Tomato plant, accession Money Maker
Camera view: bottom (45 deg); turntable rotation: 270 degrees
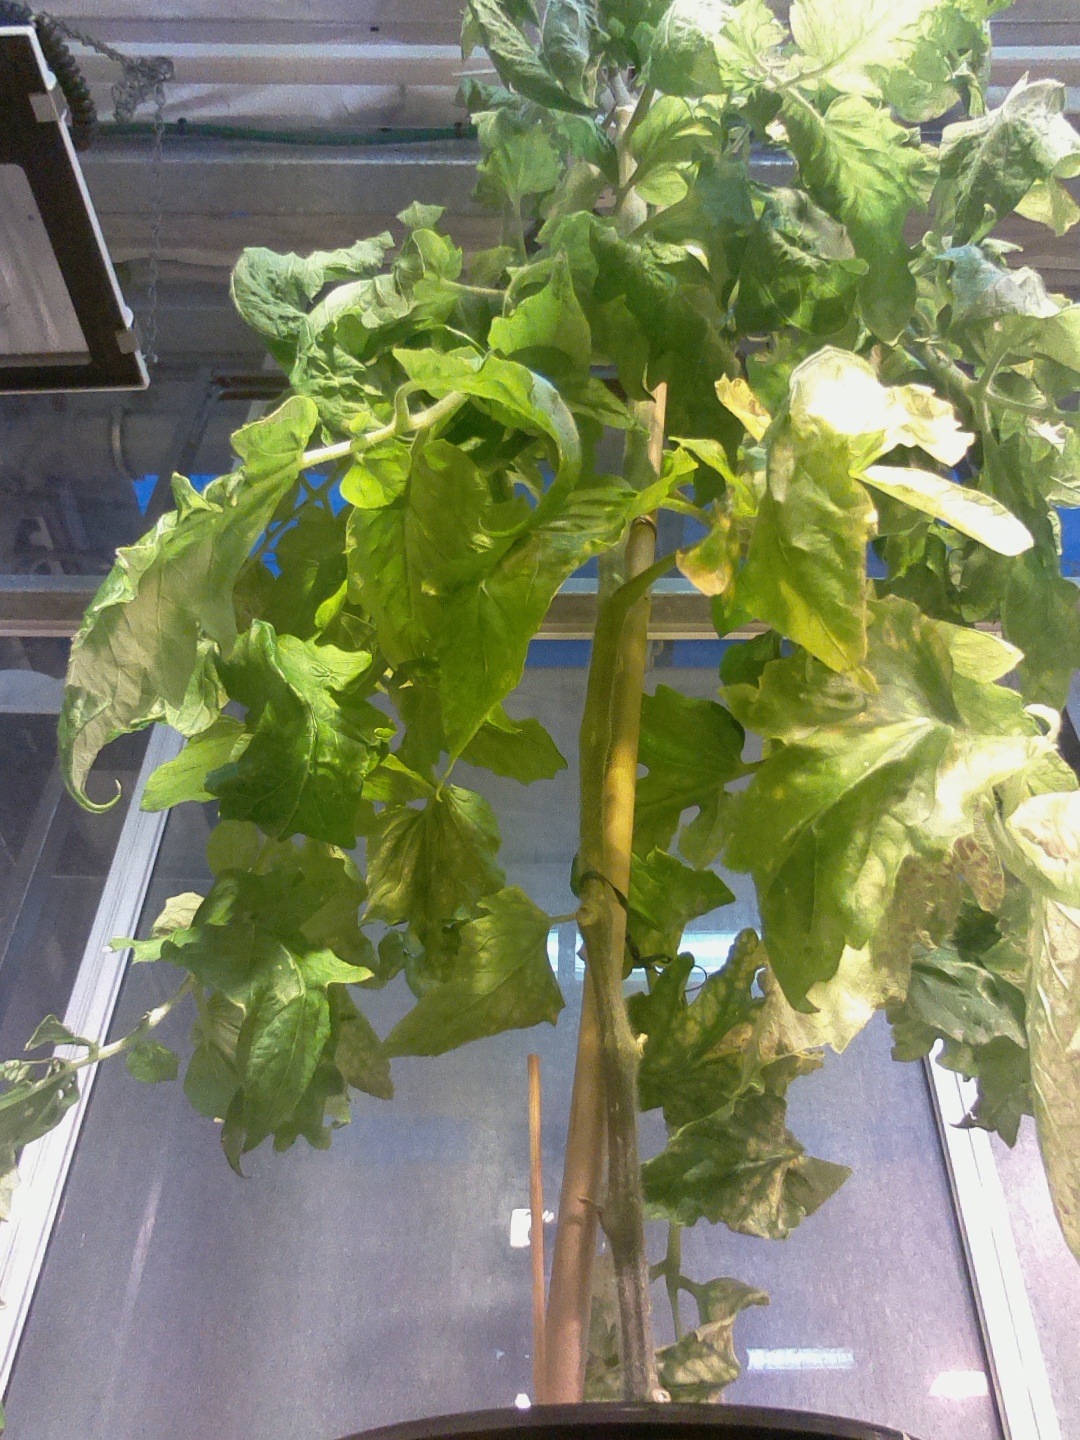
BBCH growth stage 77: 70%-80% of final fruit size